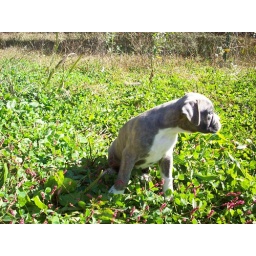
Boo in the grass with little pink flowers